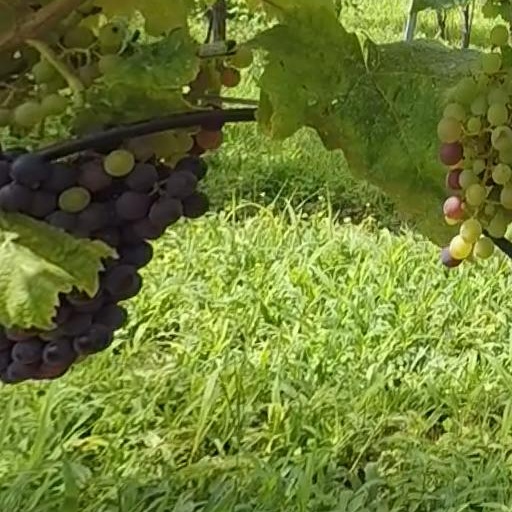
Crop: grape